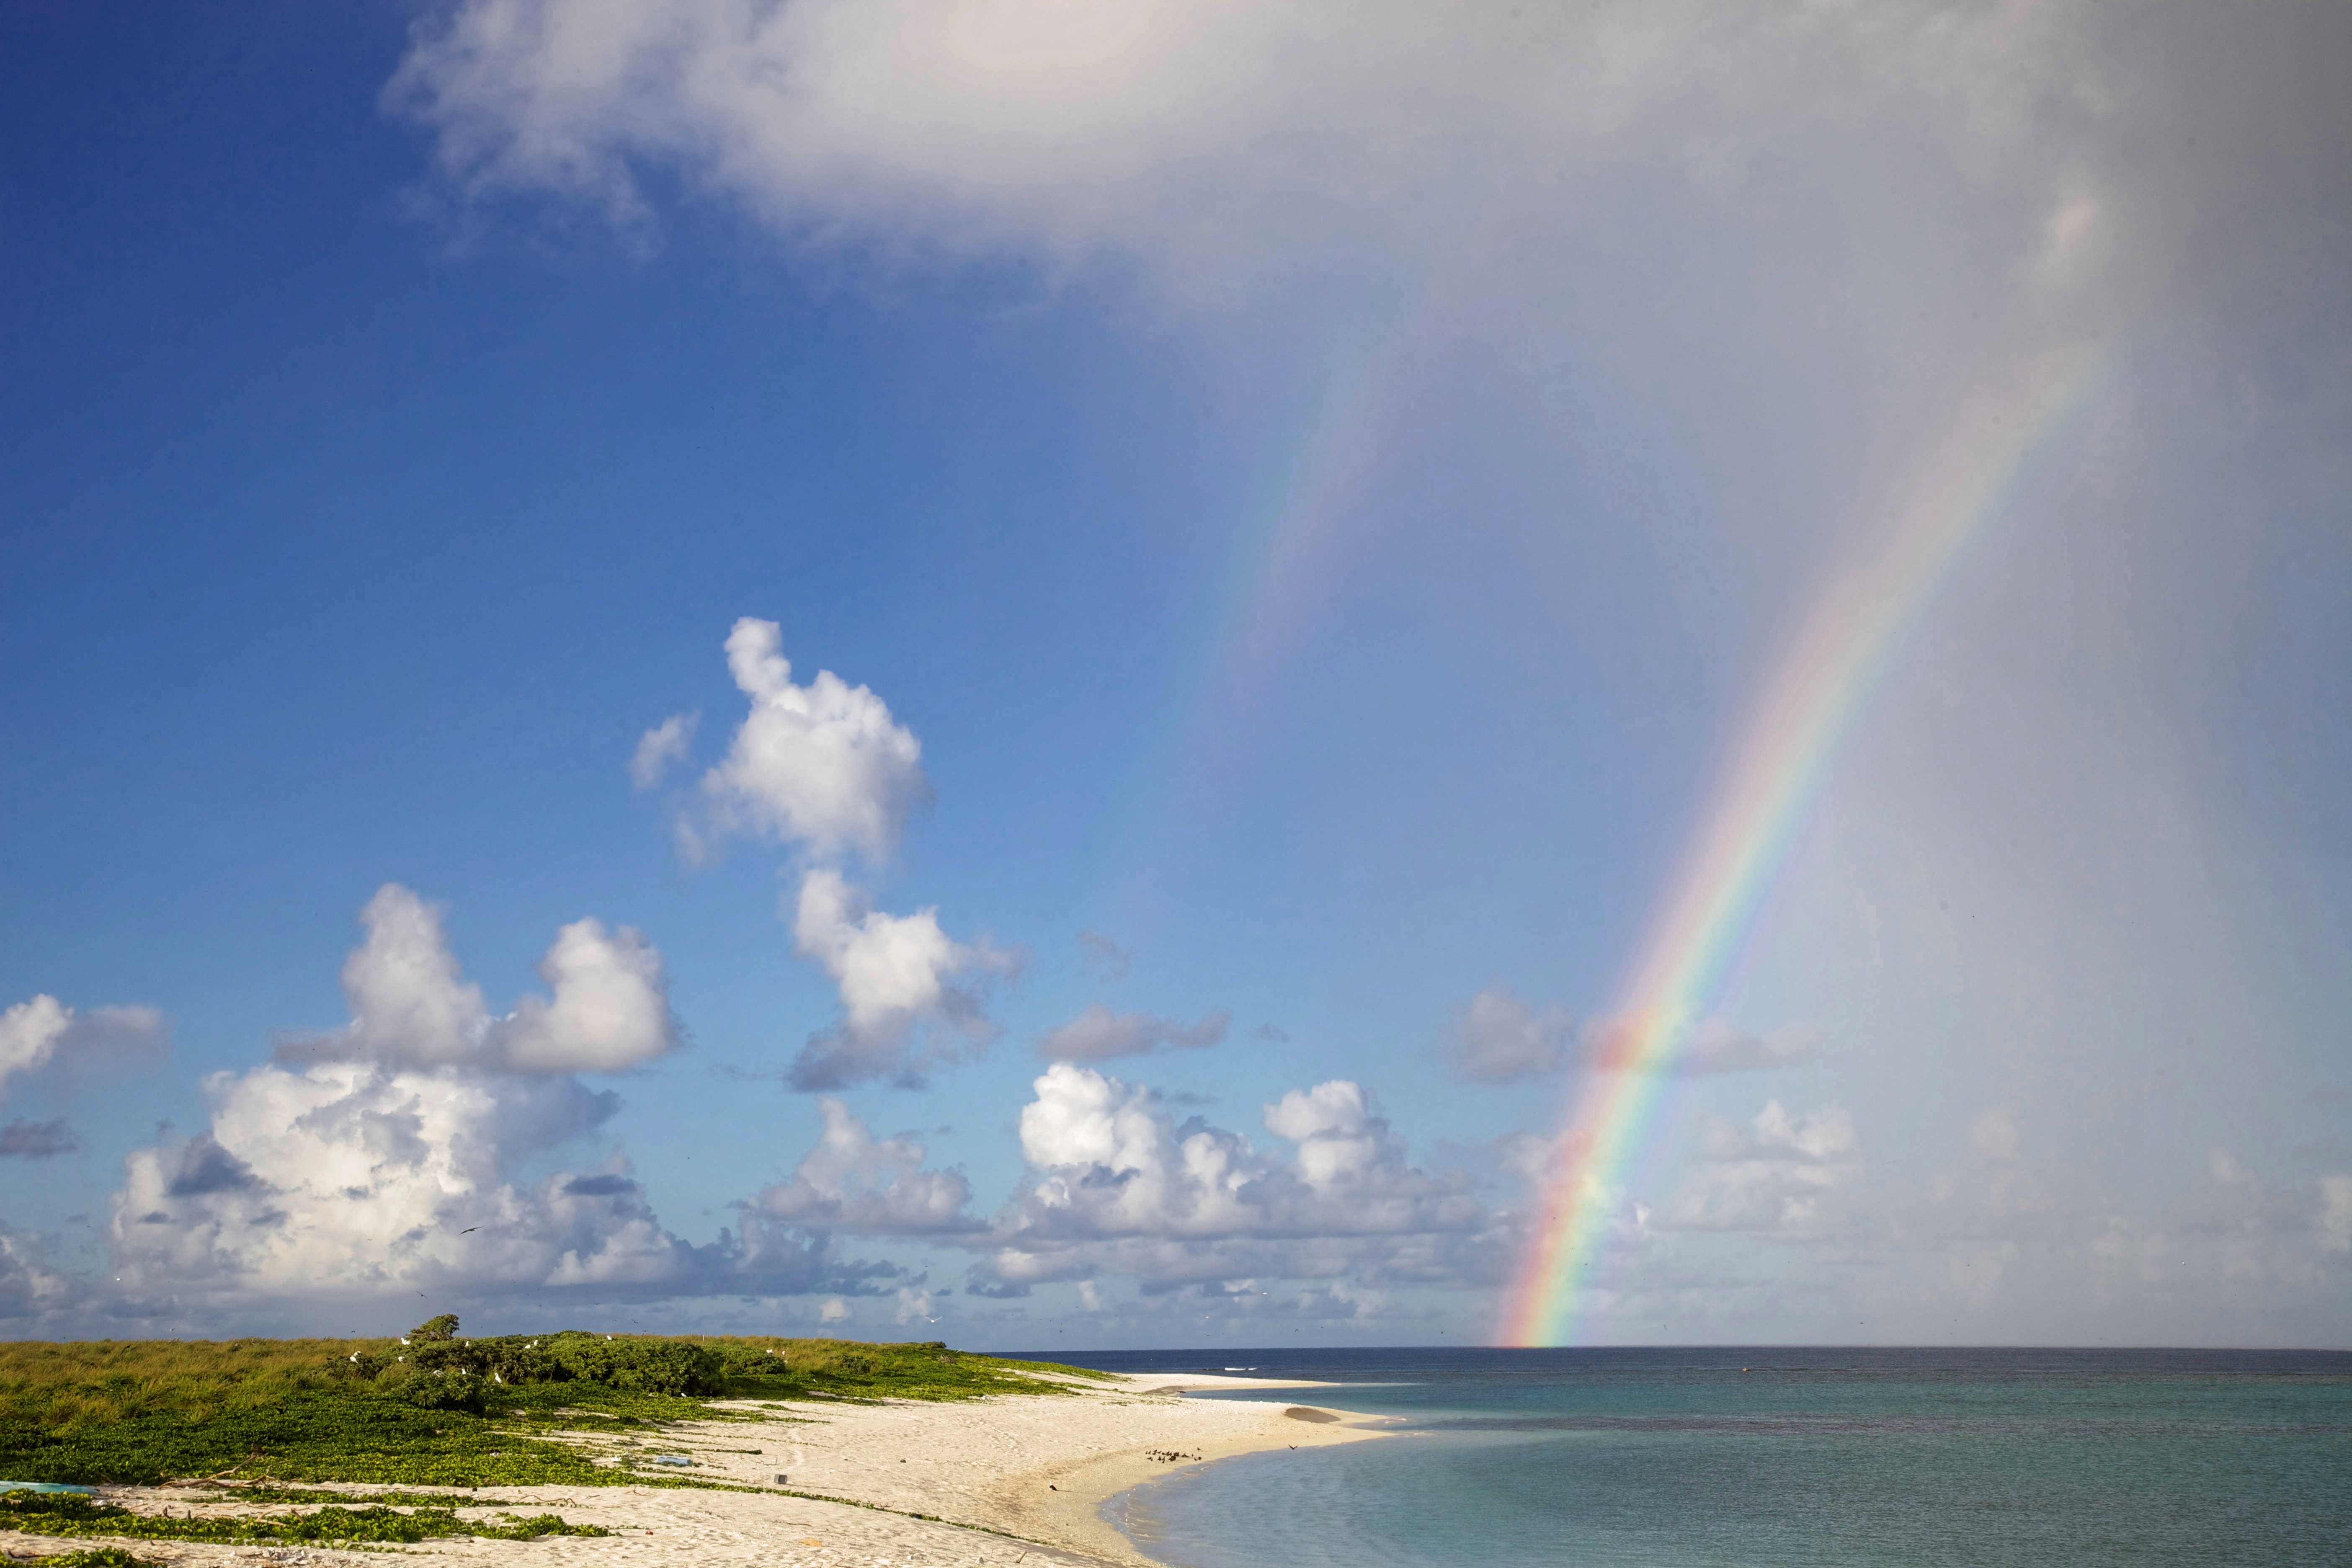
beach, landscape, sea, water, nature, sand, horizon, cloud, sky, sunlight, wave, atmosphere, summer, scenic, blue, clouds, rainbow, scene, meteorological phenomenon, rainbow sky, atmosphere of earth